Monarch of the Glen (TV series)

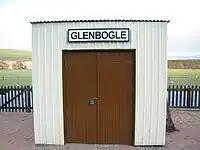
Glenbogle station sign at Broomhill.

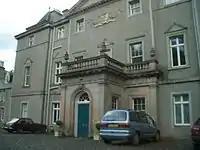
Balavil House which was used as Kilwillie Castle

While the fictional Glenbogle estate in Compton Mackenzie's Highland novels place the estate near Ben Nevis, the series is filmed in and around the Cairngorms, Badenoch and Strathspey, with Ben Nevis replaced by the fictional Ben Bogle.